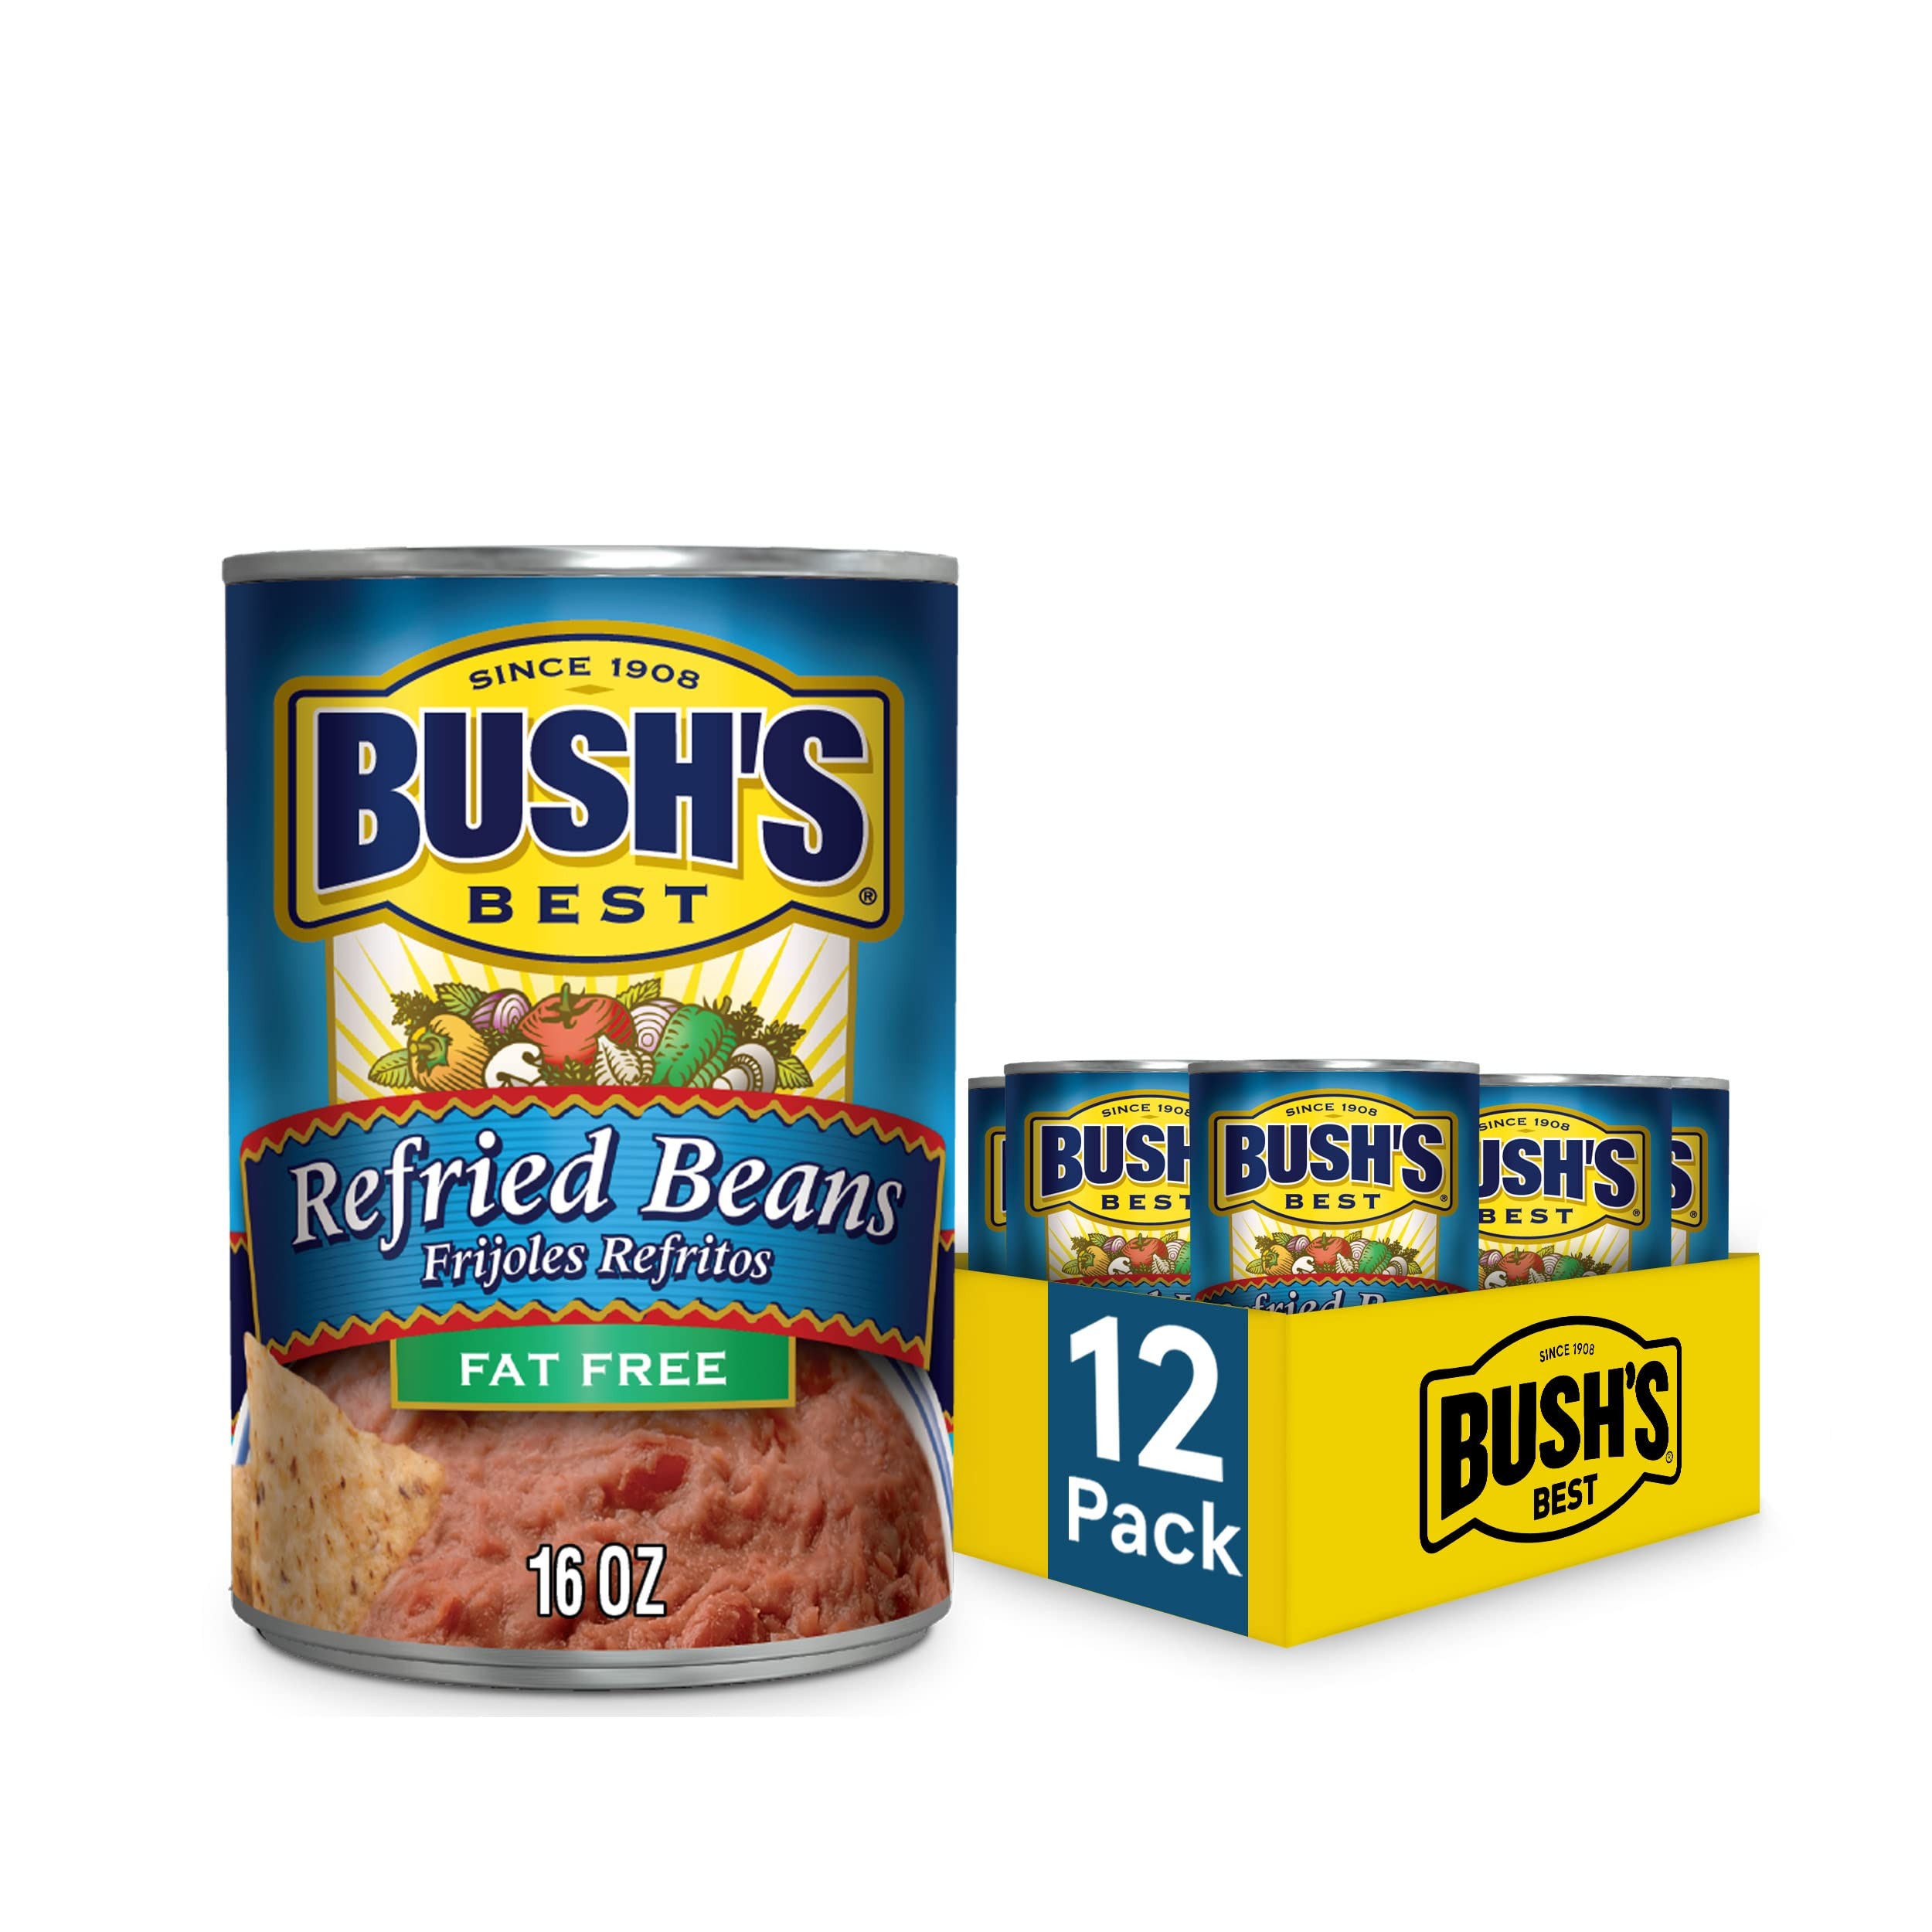
Item Name: Bush's Best Fat Free Refried Beans, 16 oz (12 cans)
Bullet Point 1: Fat Free Refried Beans
Bullet Point 2: Gluten Free
Bullet Point 3: 7g Fiber, 9g Protein
Bullet Point 4: Country string: united states
Value: 192.0
Unit: Ounce

Price: 9.32